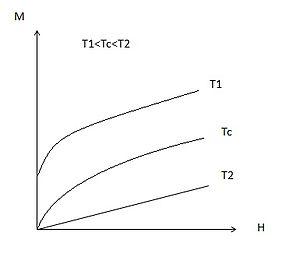
Evolution de l'aimantation en fonction du champ magnétique appliqué
Le ferrimagnétisme est une propriété magnétique de certains corps solides. Dans un matériau ferrimagnétique, les moments magnétiques sont anti-parallèles mais d'amplitude différente. Il en résulte une aimantation spontanée du matériau. Il se distingue donc à la fois de l'antiferromagnétisme, pour lequel le moment magnétique résultant est nul, et du ferromagnétisme, pour lequel l'aimantation spontanée résulte au niveau microscopique d'un arrangement parallèle des moments magnétiques. Certains ferrimagnétiques sont appelés ferrites mais il est important de noter que le mot dans ce contexte s’emploie au masculin. Il ne faut donc pas le confondre avec la ferrite qui est un terme de métallurgie désignant la phase α du fer.